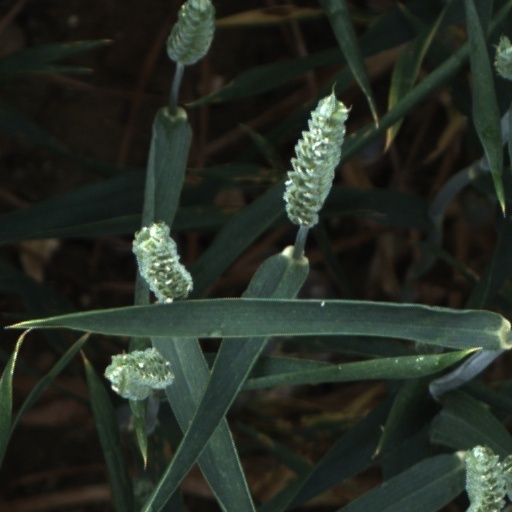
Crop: wheat